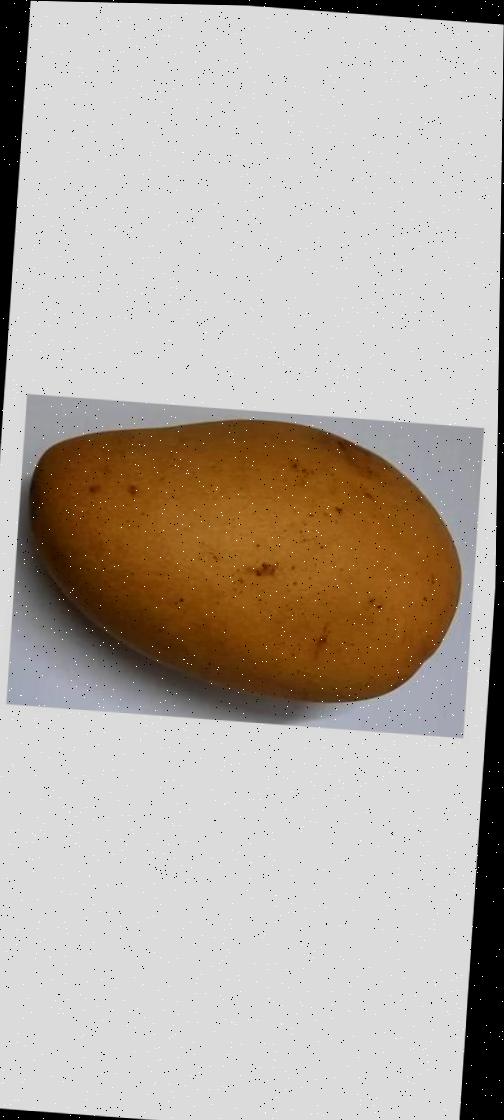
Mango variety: Katimon